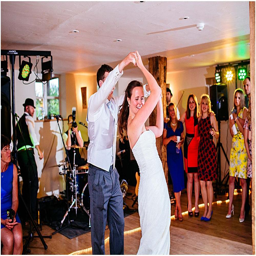
twisting during the first dance